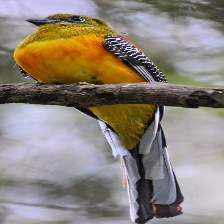
Species: ORANGE BREASTED TROGON
Scientific name: HARPACTES ORESKIOS